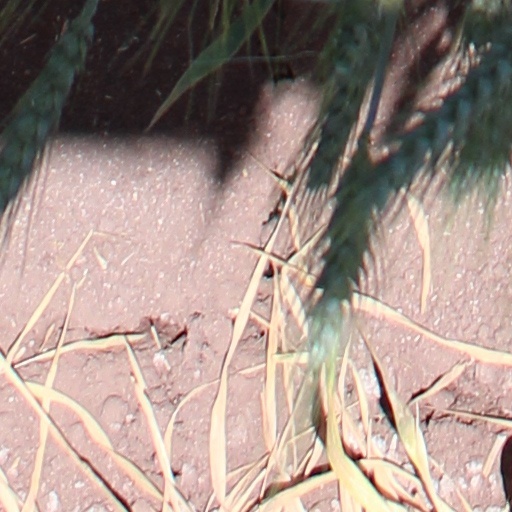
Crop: wheat